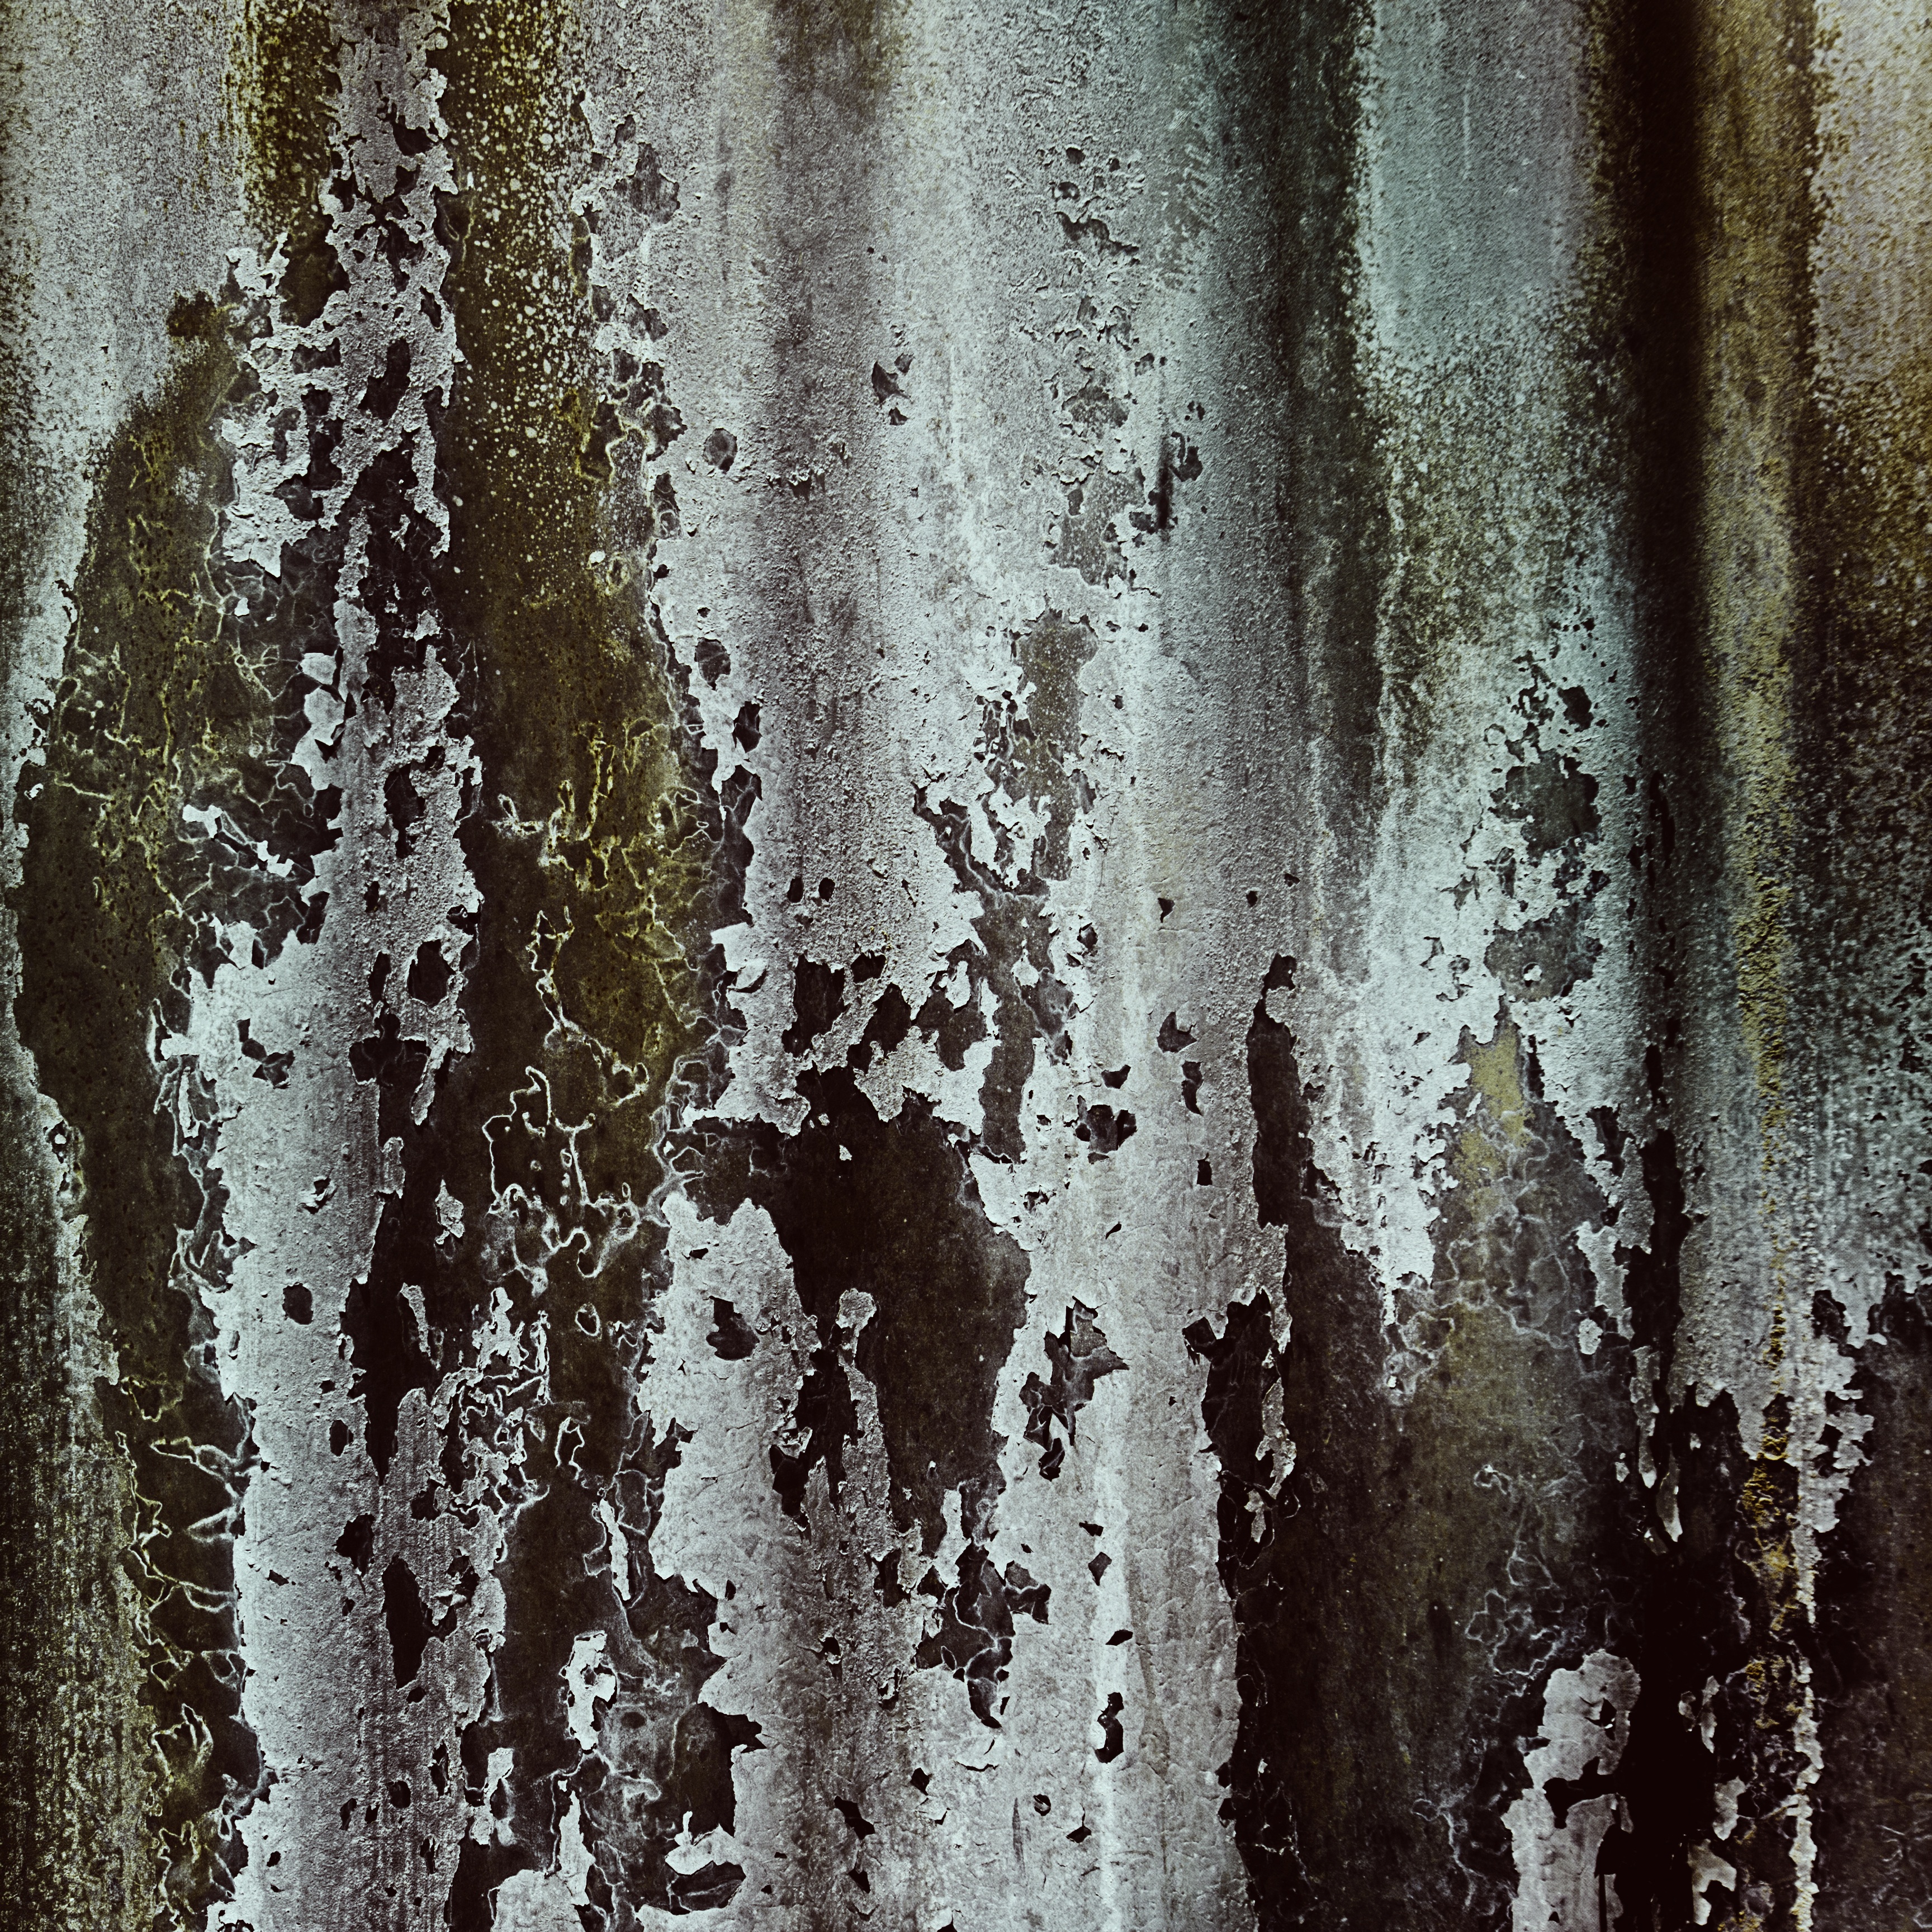
tree, nature, forest, snow, winter, fence, plant, wood, sunlight, texture, leaf, frost, roof, trunk, old, wall, steel, rust, ice, construction, pattern, reflection, weather, metal, soil, industrial, dirty, grunge, rough, industry, corrugated, material, surface, sheet, rusted, iron, backdrop, metallic, tin, freezing, aged, plant stem, woody plant